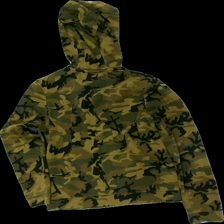
View: back
Type: Hoodie
Category: Children
Brand: Nike
Colors: Black, Orange, Green
Material: 85% cott 15% poly
Pattern: Other
Cut: Regular
Size: L
Season: All
Stains: Minor
Price range: <50
Recommended usage: Export